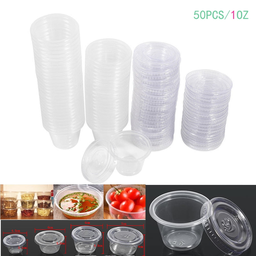
Label: plastic